Sofia Sforza

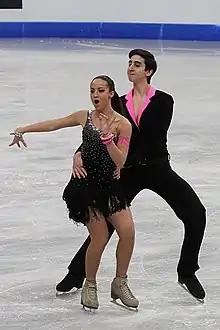
Sforza/Fioretti at the 2012 World Junior Championships

Sofia Sforza (born 22 July 1995) is an Italian ice dancer. With former partner Francesco Fioretti, she placed as high as 10th at the World Junior Championships.